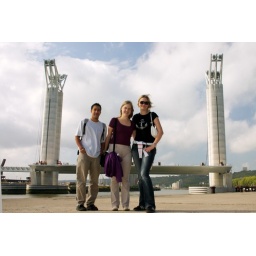
New highway bridge in Rouen - CRW_4875_1